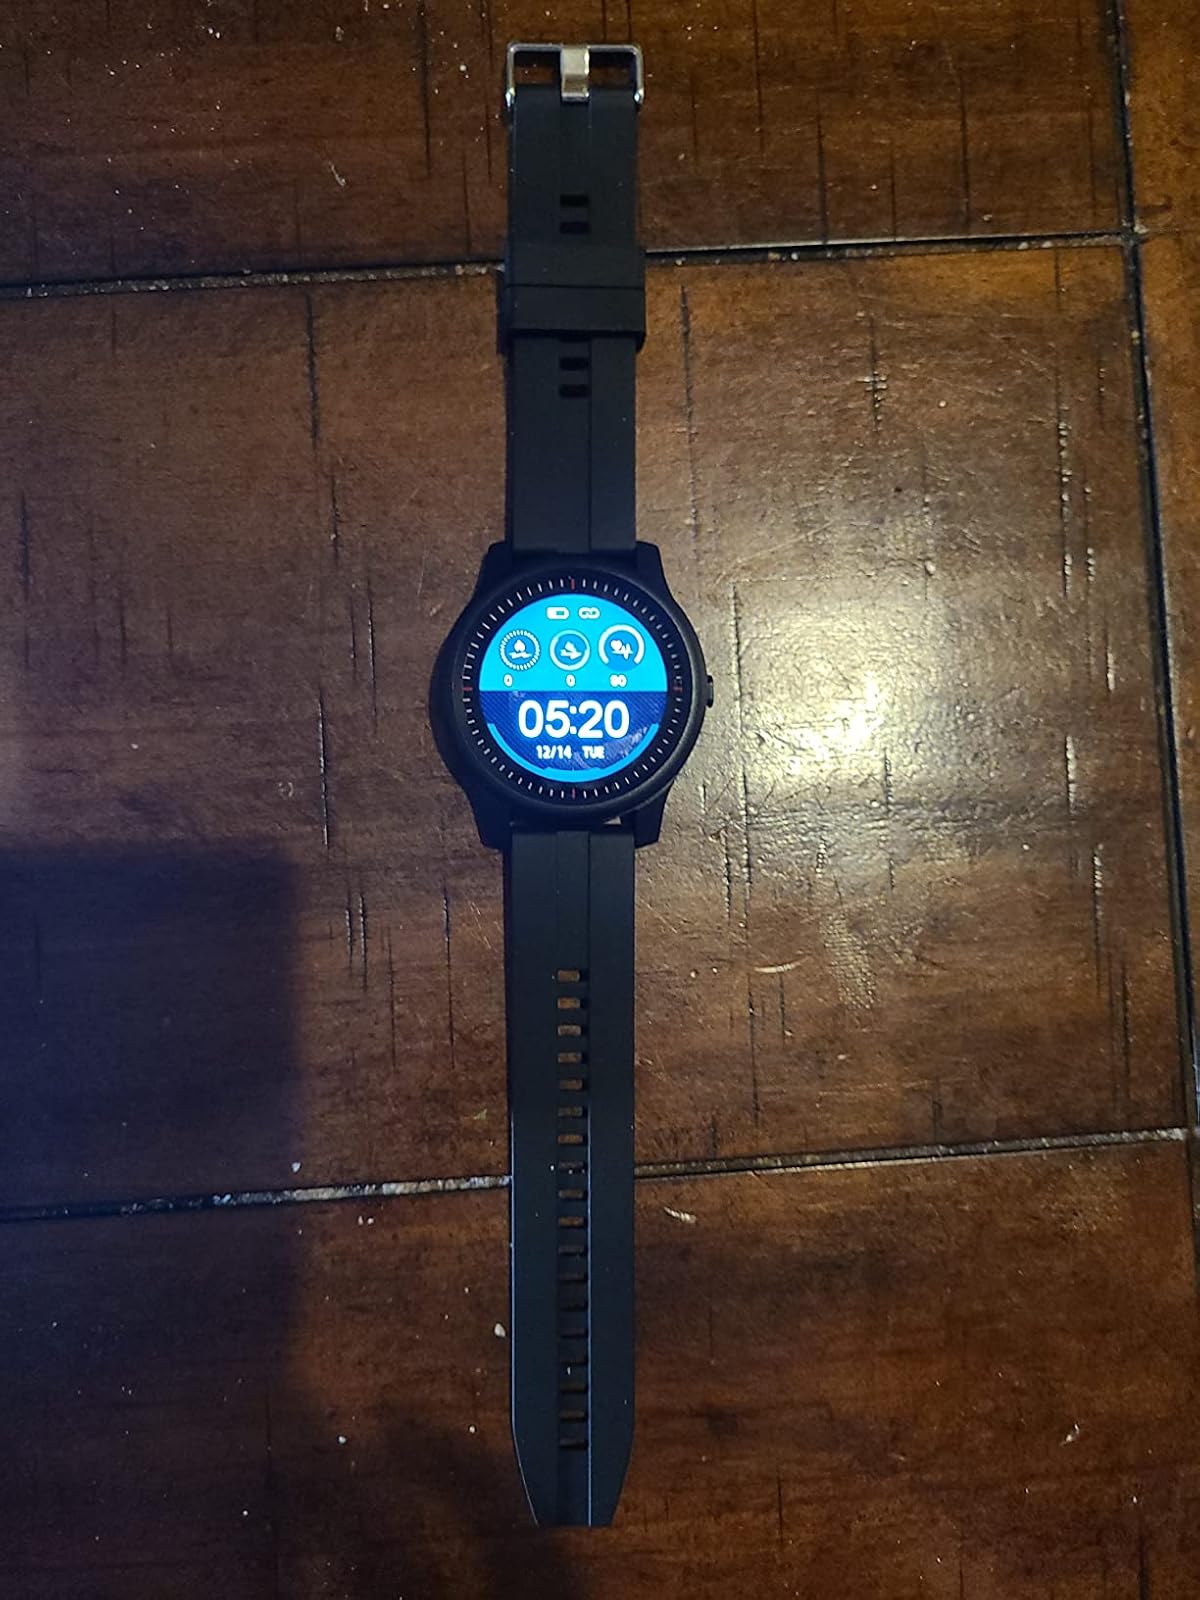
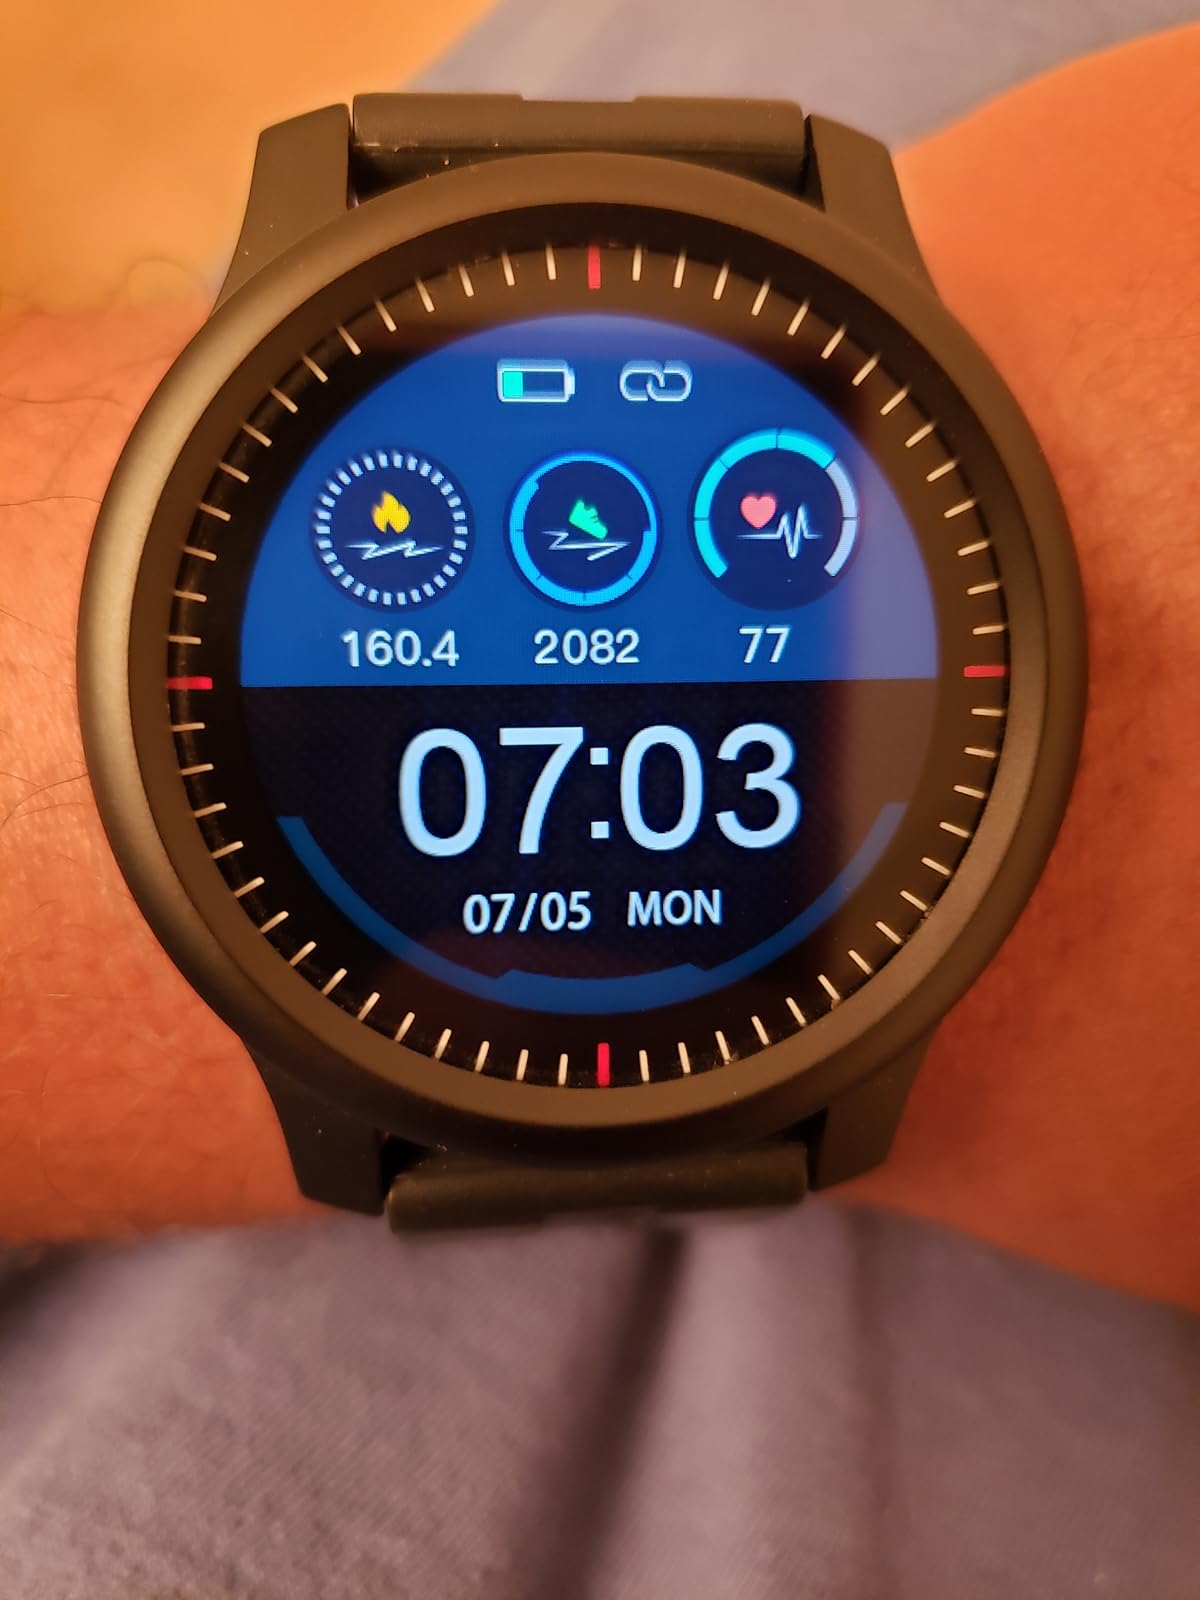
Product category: smartwatch
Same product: yes